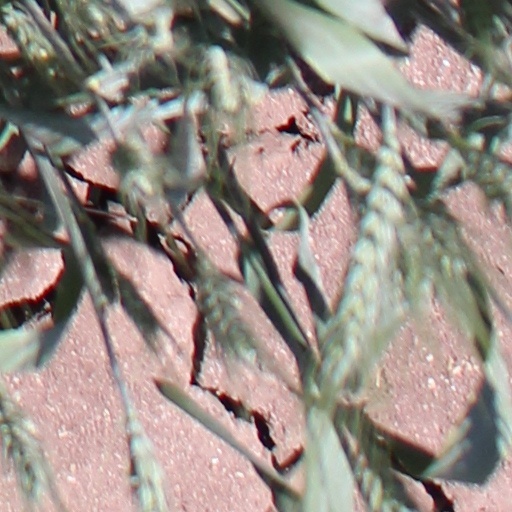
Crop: wheat